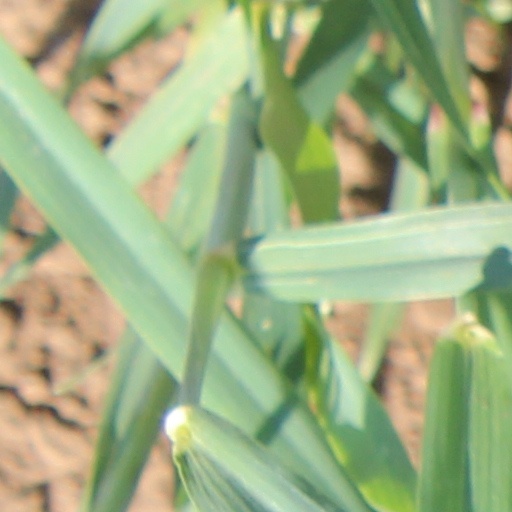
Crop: wheat